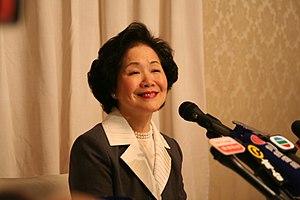
Anson Chan est une femme politique pro-démocrate et une fonctionnaire de Hong-Kong ayant exercé les fonctions de secrétaire en chef du gouvernement de Hong Kong sous mandat britannique.